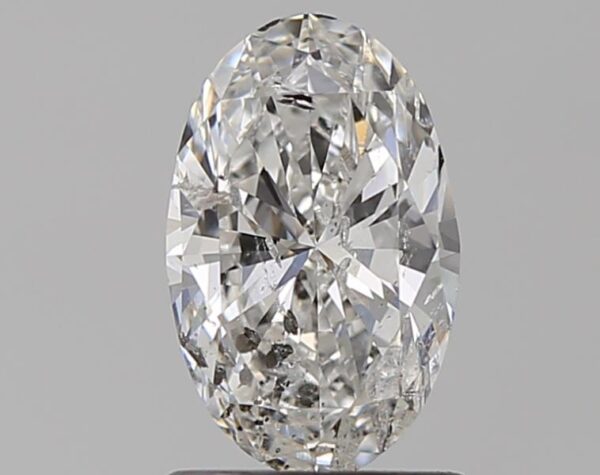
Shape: oval
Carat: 1
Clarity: SI2
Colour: F
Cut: EX
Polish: VG
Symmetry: VG
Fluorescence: SL
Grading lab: IGI
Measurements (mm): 8.48 x 5.39 x 3.36